Christine Collister

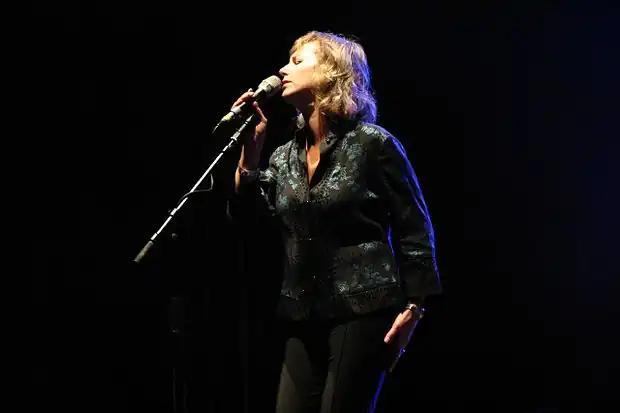
Collister at the Cropredy FestivalOxfordshire, 12 August 2005

Christine Collister (born 28 December 1961) is a Manx folk, blues and jazz singer-songwriter. She was born and grew up on the Isle of Man and first came to public attention in 1986 as the singer of the theme song for the BBC's television adaptation of Fay Weldon's book "The Life and Loves of a She-Devil".